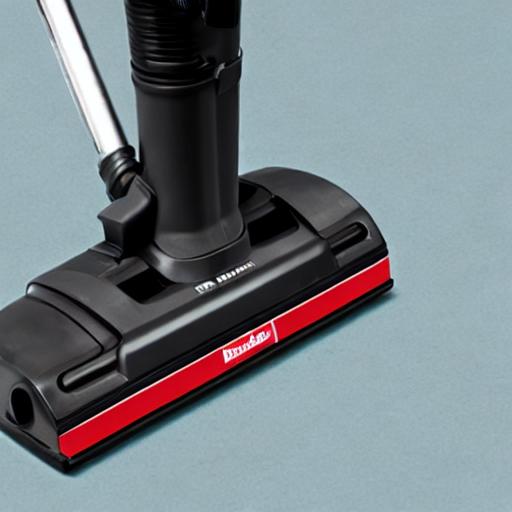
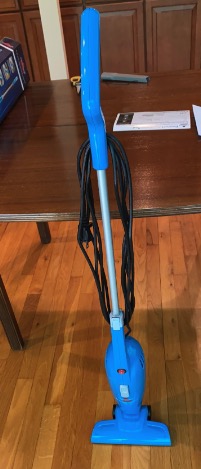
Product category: items_vacuum
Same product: no